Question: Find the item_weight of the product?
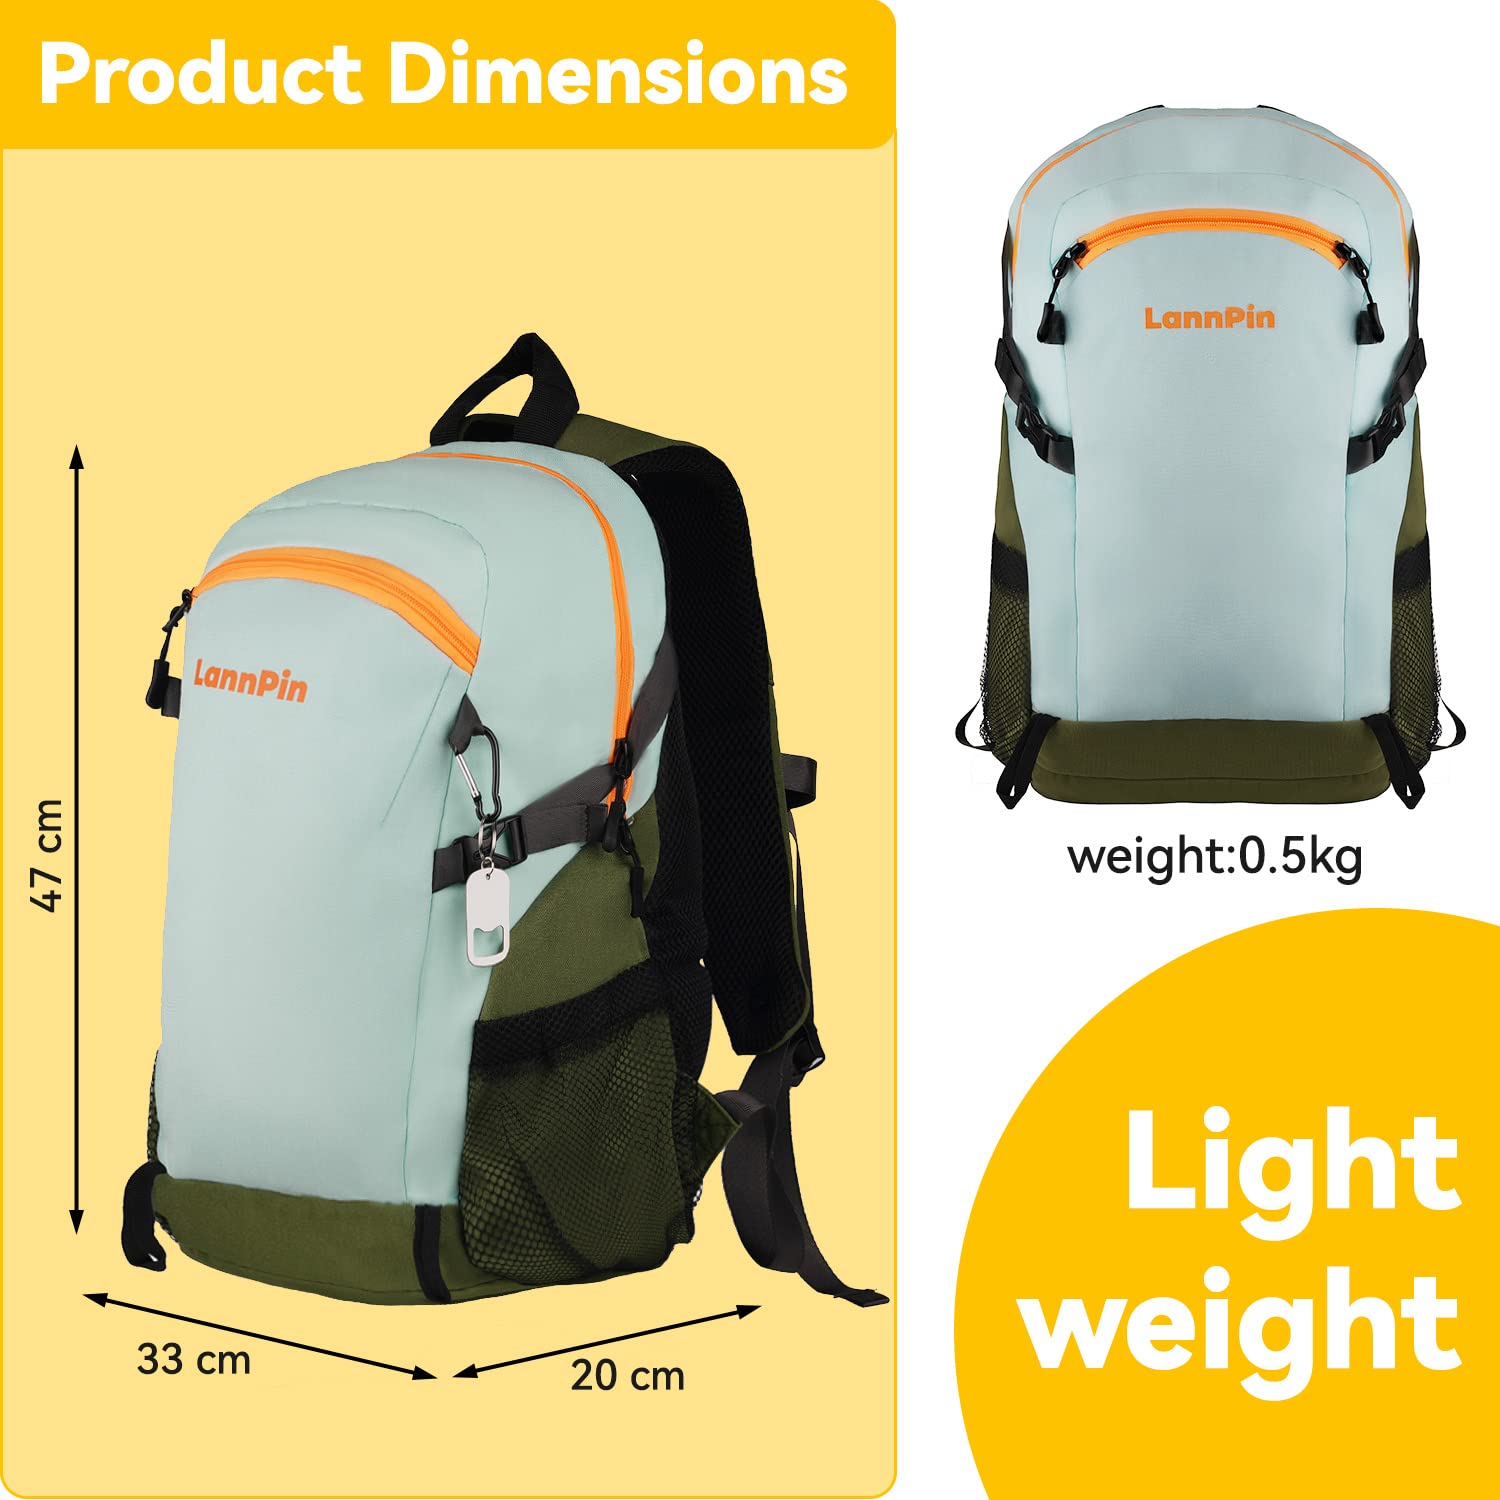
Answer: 0.5 kilogram